Mid-America Intercollegiate Athletics Association

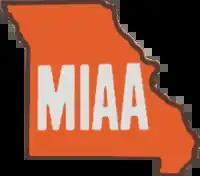
Original logo for the MIAA

The MIAA currently sponsors 20 sports – ten men's and ten women's. MIAA schools with additional sports compete independently or as part of a nearby conference. On July 1, 1992, the MIAA entered a new era when the conference changed its name from the Missouri Intercollegiate Athletic Association to the Mid-America Intercollegiate Athletics Association. The name change originated in 1989, when Pittsburg State University and Washburn University became the first schools outside the state of Missouri to gain membership in the MIAA.